Question: Please indicate a possible affordance area of bicycle that can be used for pedaling
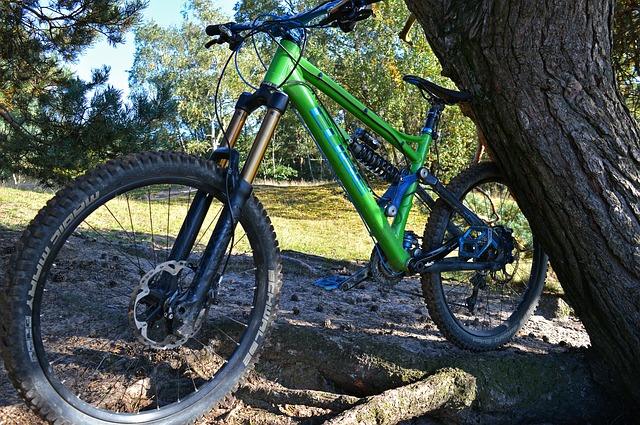
Answer: [309.5, 275.5, 358.5, 293.5]